Evanston Gardens, South Australia

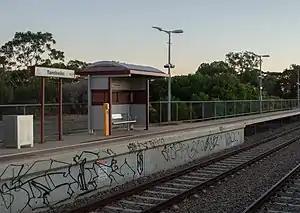
Tambelin Railway Station in Evanston Gardens

Evanston Gardens is an outer northern suburb of Adelaide, South Australia. It is located in the Town of Gawler.